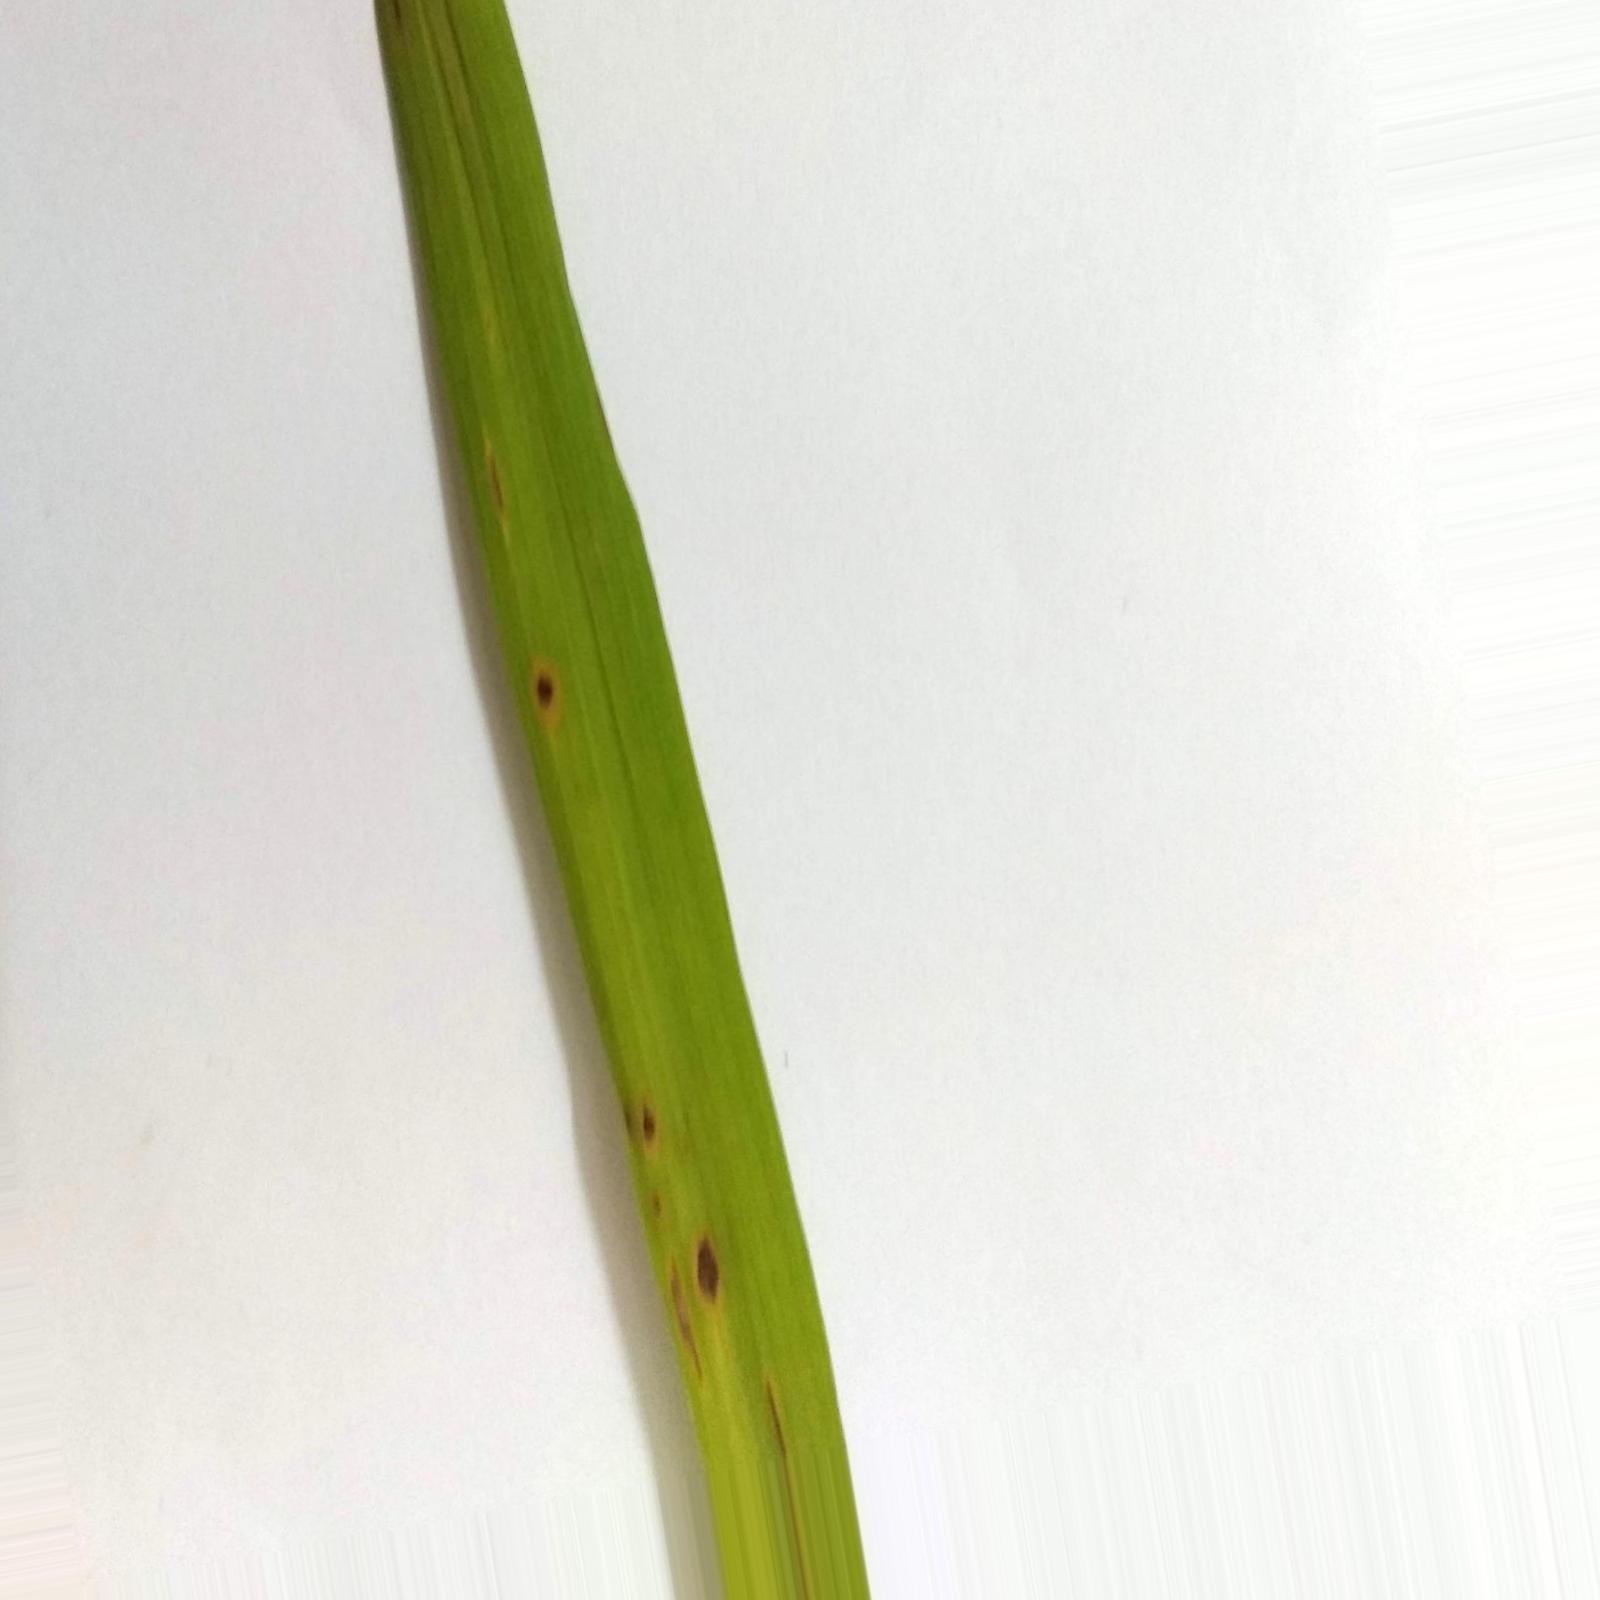
Nhãn: Bệnh Đốm Nâu ( Brown spot )